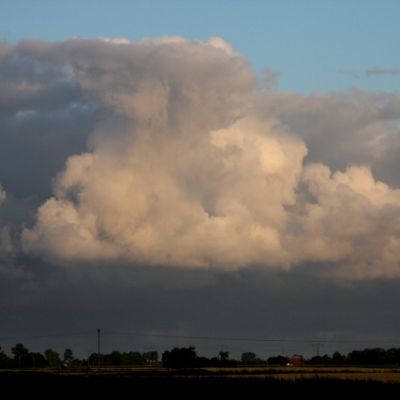
Cloud type: Cumulus (Cu)